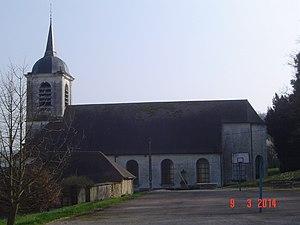
Maraye-en-Othe - L'église
Maraye-en-Othe est une commune française, située dans le département de l'Aube en région Grand Est.